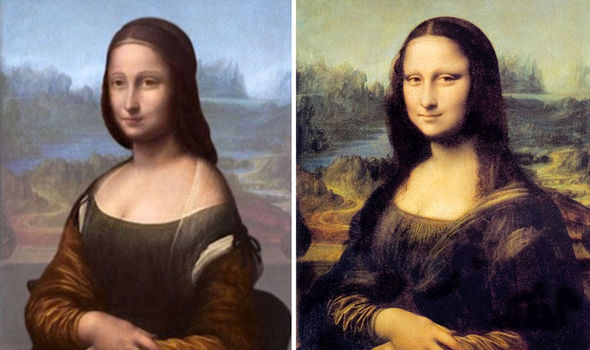
Gender: women